Socrates

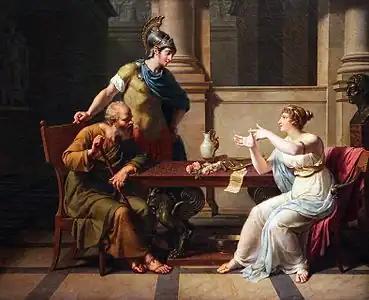
"The Debate of Socrates and Aspasia" by Nicolas-André Monsiau. Socrates's discussions were not limited to a small elite group; he engaged in dialogues with foreigners and with people from all social classes and of all genders.

A fundamental characteristic of Plato's Socrates is the Socratic method, or the method of refutation ("elenchus"). It is most prominent in the early works of Plato, such as "Apology", "Crito", "Gorgias", "", and others. The typical "elenchus" proceeds as follows. Socrates initiates a discussion about a topic with a known expert on the subject, usually in the company of some young men and boys, and by dialogue proves the expert's beliefs and arguments to be contradictory. Socrates initiates the dialogue by asking his interlocutor for a definition of the subject. As he asks more questions, the interlocutor's answers eventually contradict the first definition. The conclusion is that the expert did not really know the definition in the first place. The interlocutor may come up with a different definition. That new definition, in turn, comes under the scrutiny of Socratic questioning. With each round of question and answer, Socrates and his interlocutor hope to approach the truth. More often, they continue to reveal their ignorance. Since the interlocutors' definitions most commonly represent the mainstream opinion on a matter, the discussion places doubt on the common opinion.